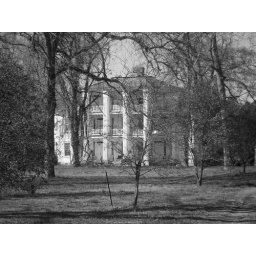
located in sumter national forest ,parson mountain area of long cane district.